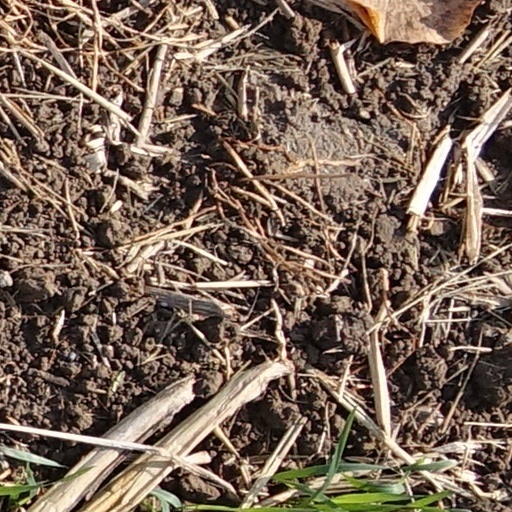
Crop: wheat